Air Quality Egg

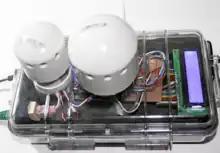
An early version of the Air Quality Egg.

The AQE grew out of Internet of Things meetup groups in New York City and Amsterdam, led by Pachube evangelist Ed Borden. The concept was conceived at a Parsons/New School hackathon. It is manufactured and sold by the start-up company WickedDevice LLC in Ithaca, NY. The name "Air Quality Egg" was created by company co-founder Dirk Swart.